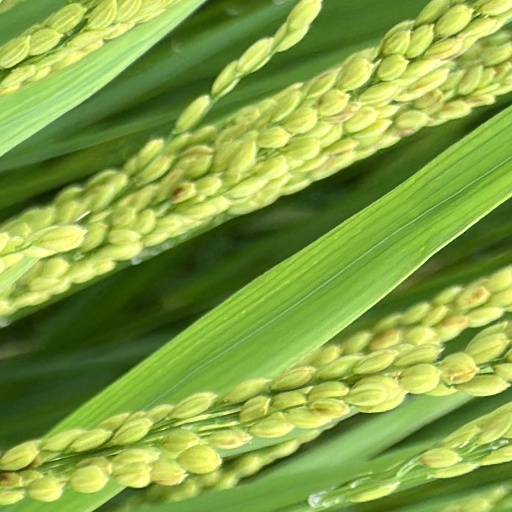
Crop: rice